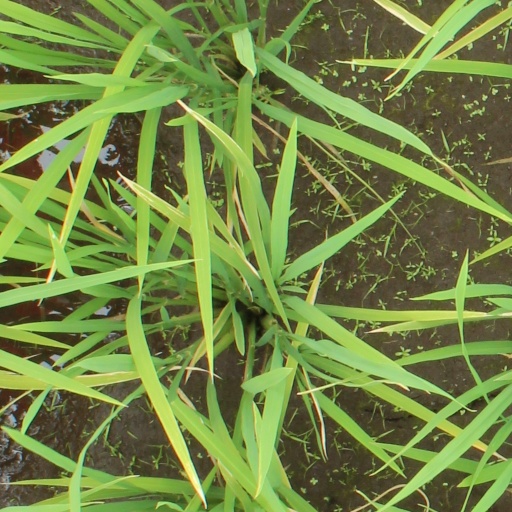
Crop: rice